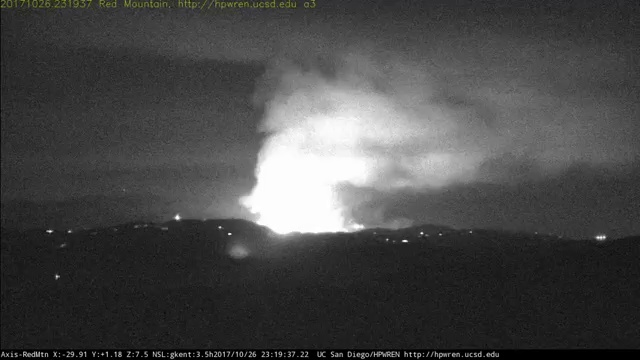
Fire: yes
Smoke: yes